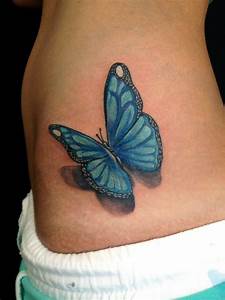
Label: farfalla